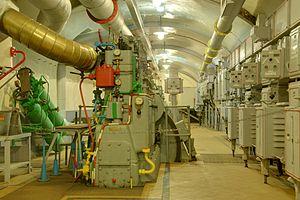
L'ouvrage de Schœnenbourg est un ouvrage fortifié de la ligne Maginot, situé à la limite des communes de Hunspach et d'Ingolsheim, dans le département du Bas-Rhin.